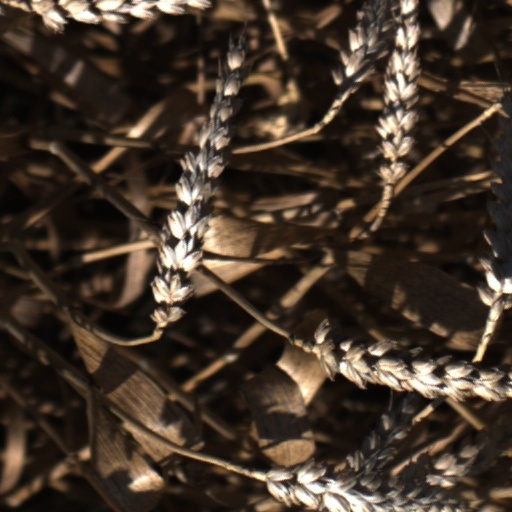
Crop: wheat